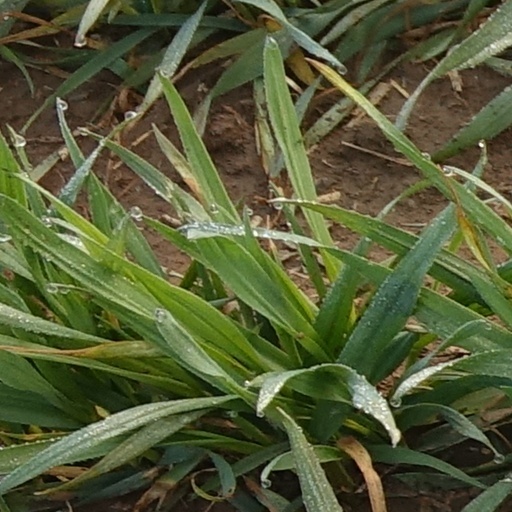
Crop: wheat